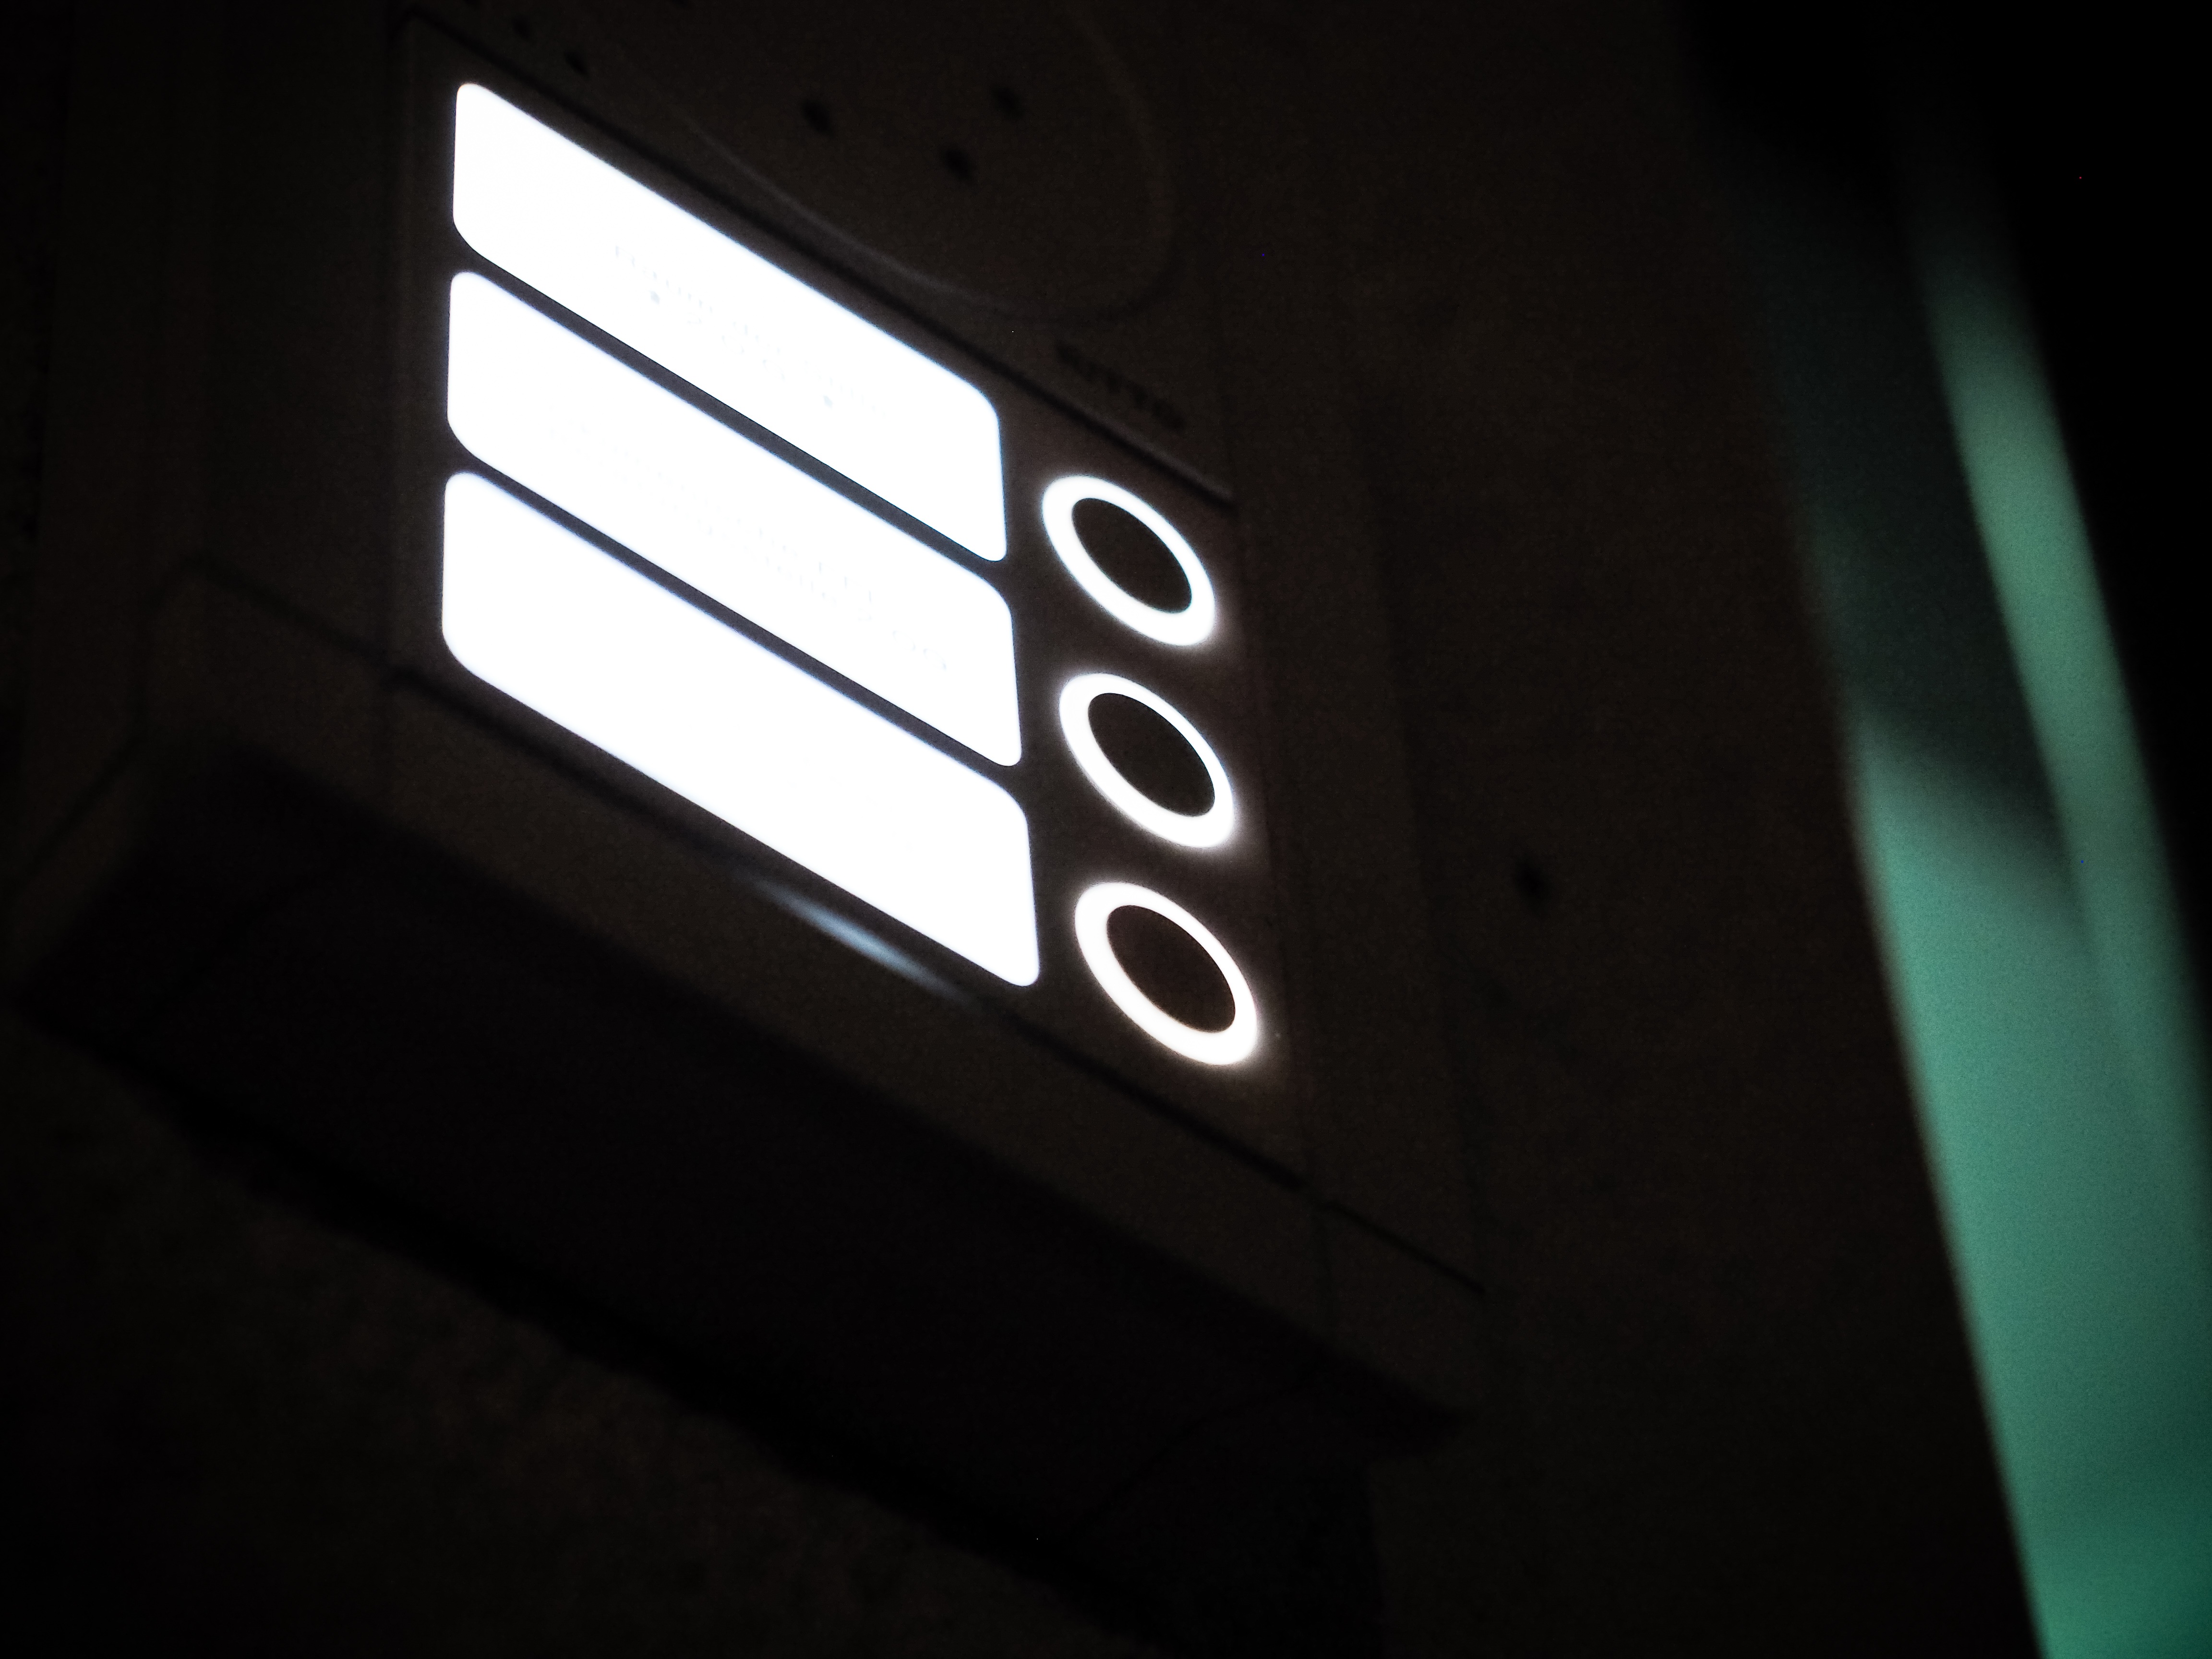
light, white, night, number, building, bell, sign, color, darkness, black, signage, lighting, illuminated, font, shiny, shape, doorbell, entrance door, door bell, automotive exterior, vehicle registration plate, door opener